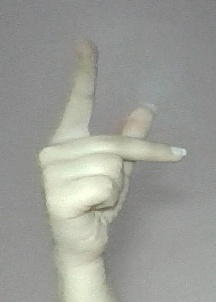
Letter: dha